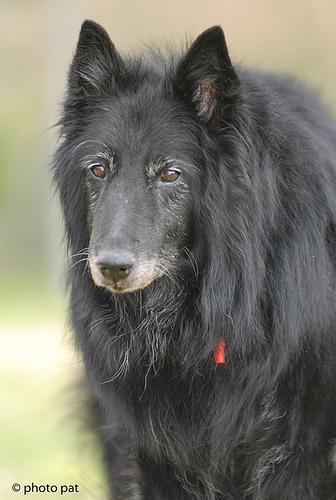
groenendael